Stavelot

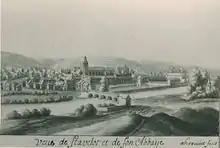
The town and abbey of Stavelot, c. 1735

The town grew up around the Abbey of Stavelot, founded "ca" 650, out of what had been a villa, by Saint Remaclus (Saint Remacle). The villa's lands occupied the borderland between the bishoprics of Cologne and Tongeren. The Abbey of Stavelot was secularized and demolished at the time of the French Revolution: of the church just the west end doorway remains, as a free-standing tower. Two cloisters — one secular, one for the monks — survive as the courtyards of the brick-and-stone 17th-century domestic ranges, now housing the Museum of the Principality of Stavelot-Malmedy, and museums devoted to the poet Guillaume Apollinaire, who was a long-term resident, and to the Circuit de Spa-Francorchamps. The foundations of the abbey church are presented as a footprint, with walls and column bases that enable the visitor to visualize the scale of the Romanesque abbey.